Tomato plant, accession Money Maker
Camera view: tilt-top (135 deg); turntable rotation: 210 degrees
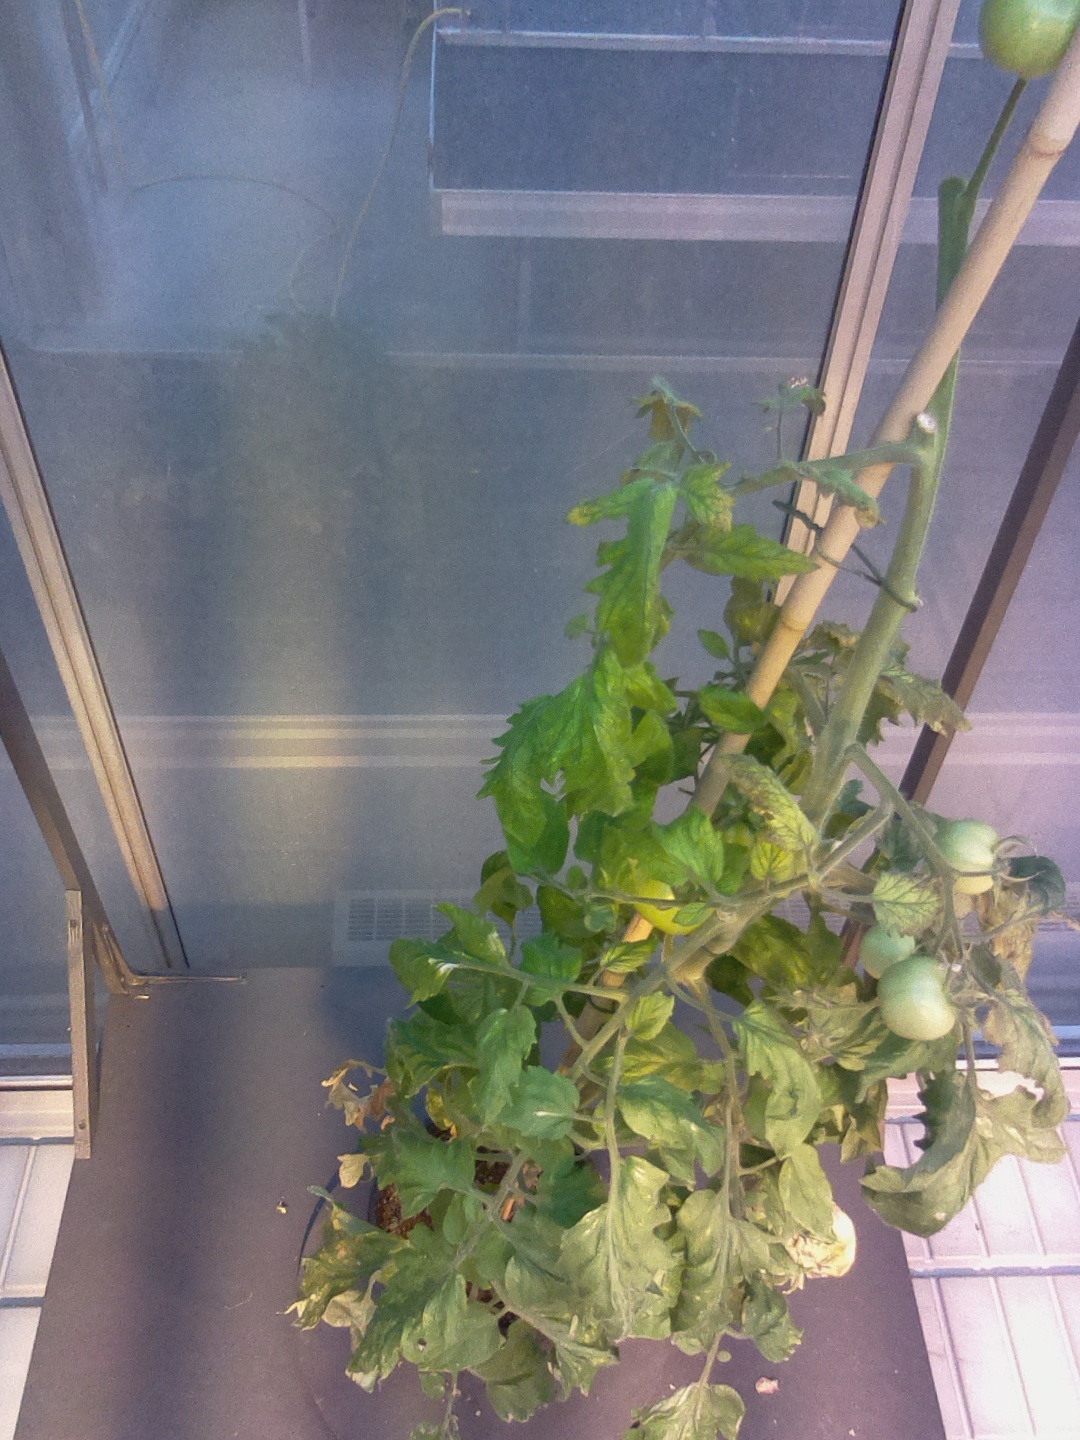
BBCH growth stage 79: 90% -100% of final fruit size